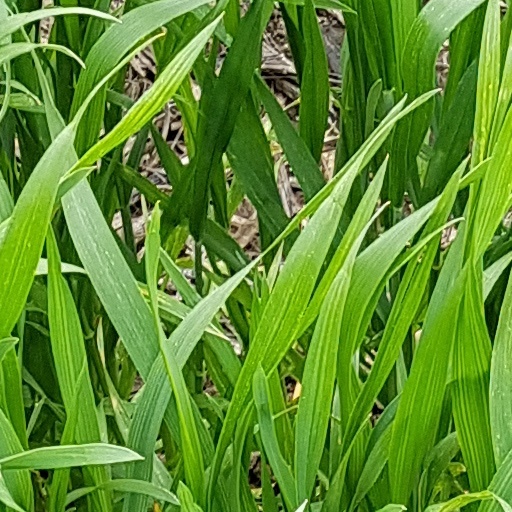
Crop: wheat